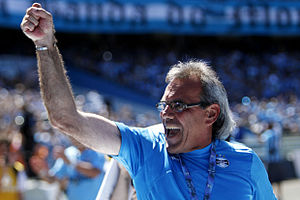
Geraldo Pereira de Matos Filho
Geraldo Pereira de Matos Filho er en tidligere brasiliansk fodboldspiller og træner.